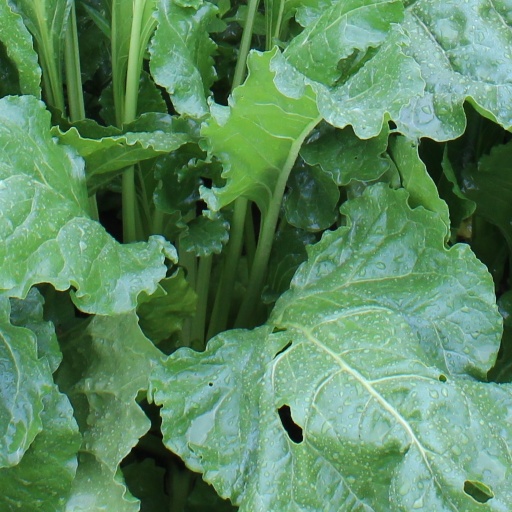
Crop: sugar beet